Detention of Michael Spavor and Michael Kovrig

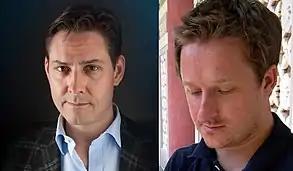
Michael Kovrig (left) and Michael Spavor (right)

In December 2018, Canadian nationals Michael Spavor and Michael Kovrig were taken into custody in China. It appeared that their detention on December 10 and subsequent indictment under the state secrets law were linked to the arrest of Huawei's chief financial officer, Meng Wanzhou, in Canada on December 1. In English-language media, the pair are frequently and colloquially referred to as the Two Michaels.